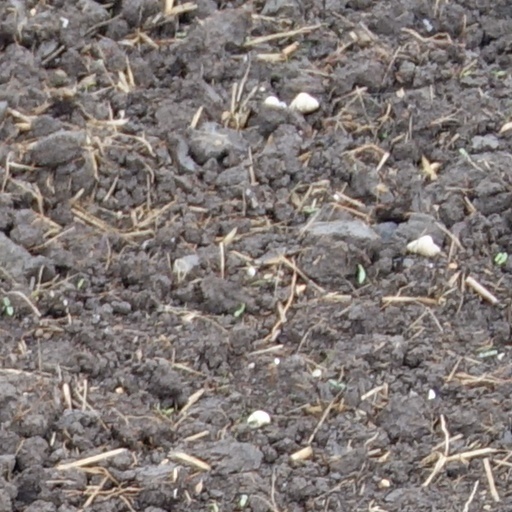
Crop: wheat